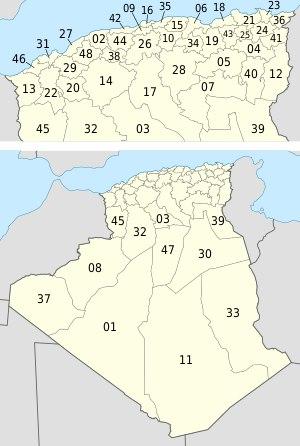
La daïra est une subdivision de la wilaya dans l'administration territoriale algérienne.
La plaque d’immatriculation en Algérie permet, comme tous les types de plaques minéralogiques d’identifier les véhicules.
L'Algérie est divisée en cinquante-huit collectivités publiques territoriales appelées wilayas, elles-mêmes subdivisées en daïras.